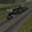
Label: train